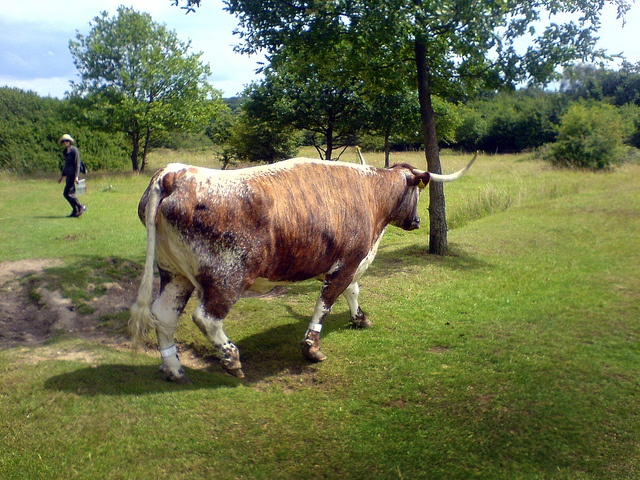
A large brown cow with horns standing on a green field.
A large brown and white cow in a pasture with a man.
A cow with long hors walks down a grassy field.
Large brown and white bull walking near a man.
A bull and a man walk the opposite direction in a grassy pasteur.